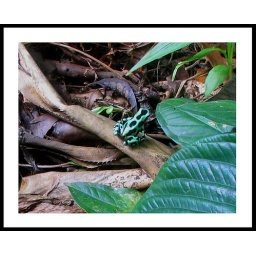
I found this Dart Frog on the ground under a tree in Costa Rica.